Kostas Karamanlis

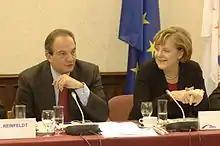
Kostas Karamanlis with German Chancellor Angela Merkel in 2006

In the 2007 general election, Karamanlis was re-elected with a diminished majority, following the 2007 Greek forest fires that ravaged much of western Peloponnese and southern Euboea. He pledged to continue with his reform and privatization programme as well as to form a new Cabinet.